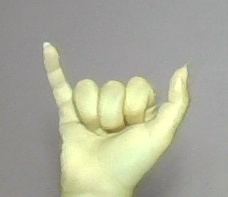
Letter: ya